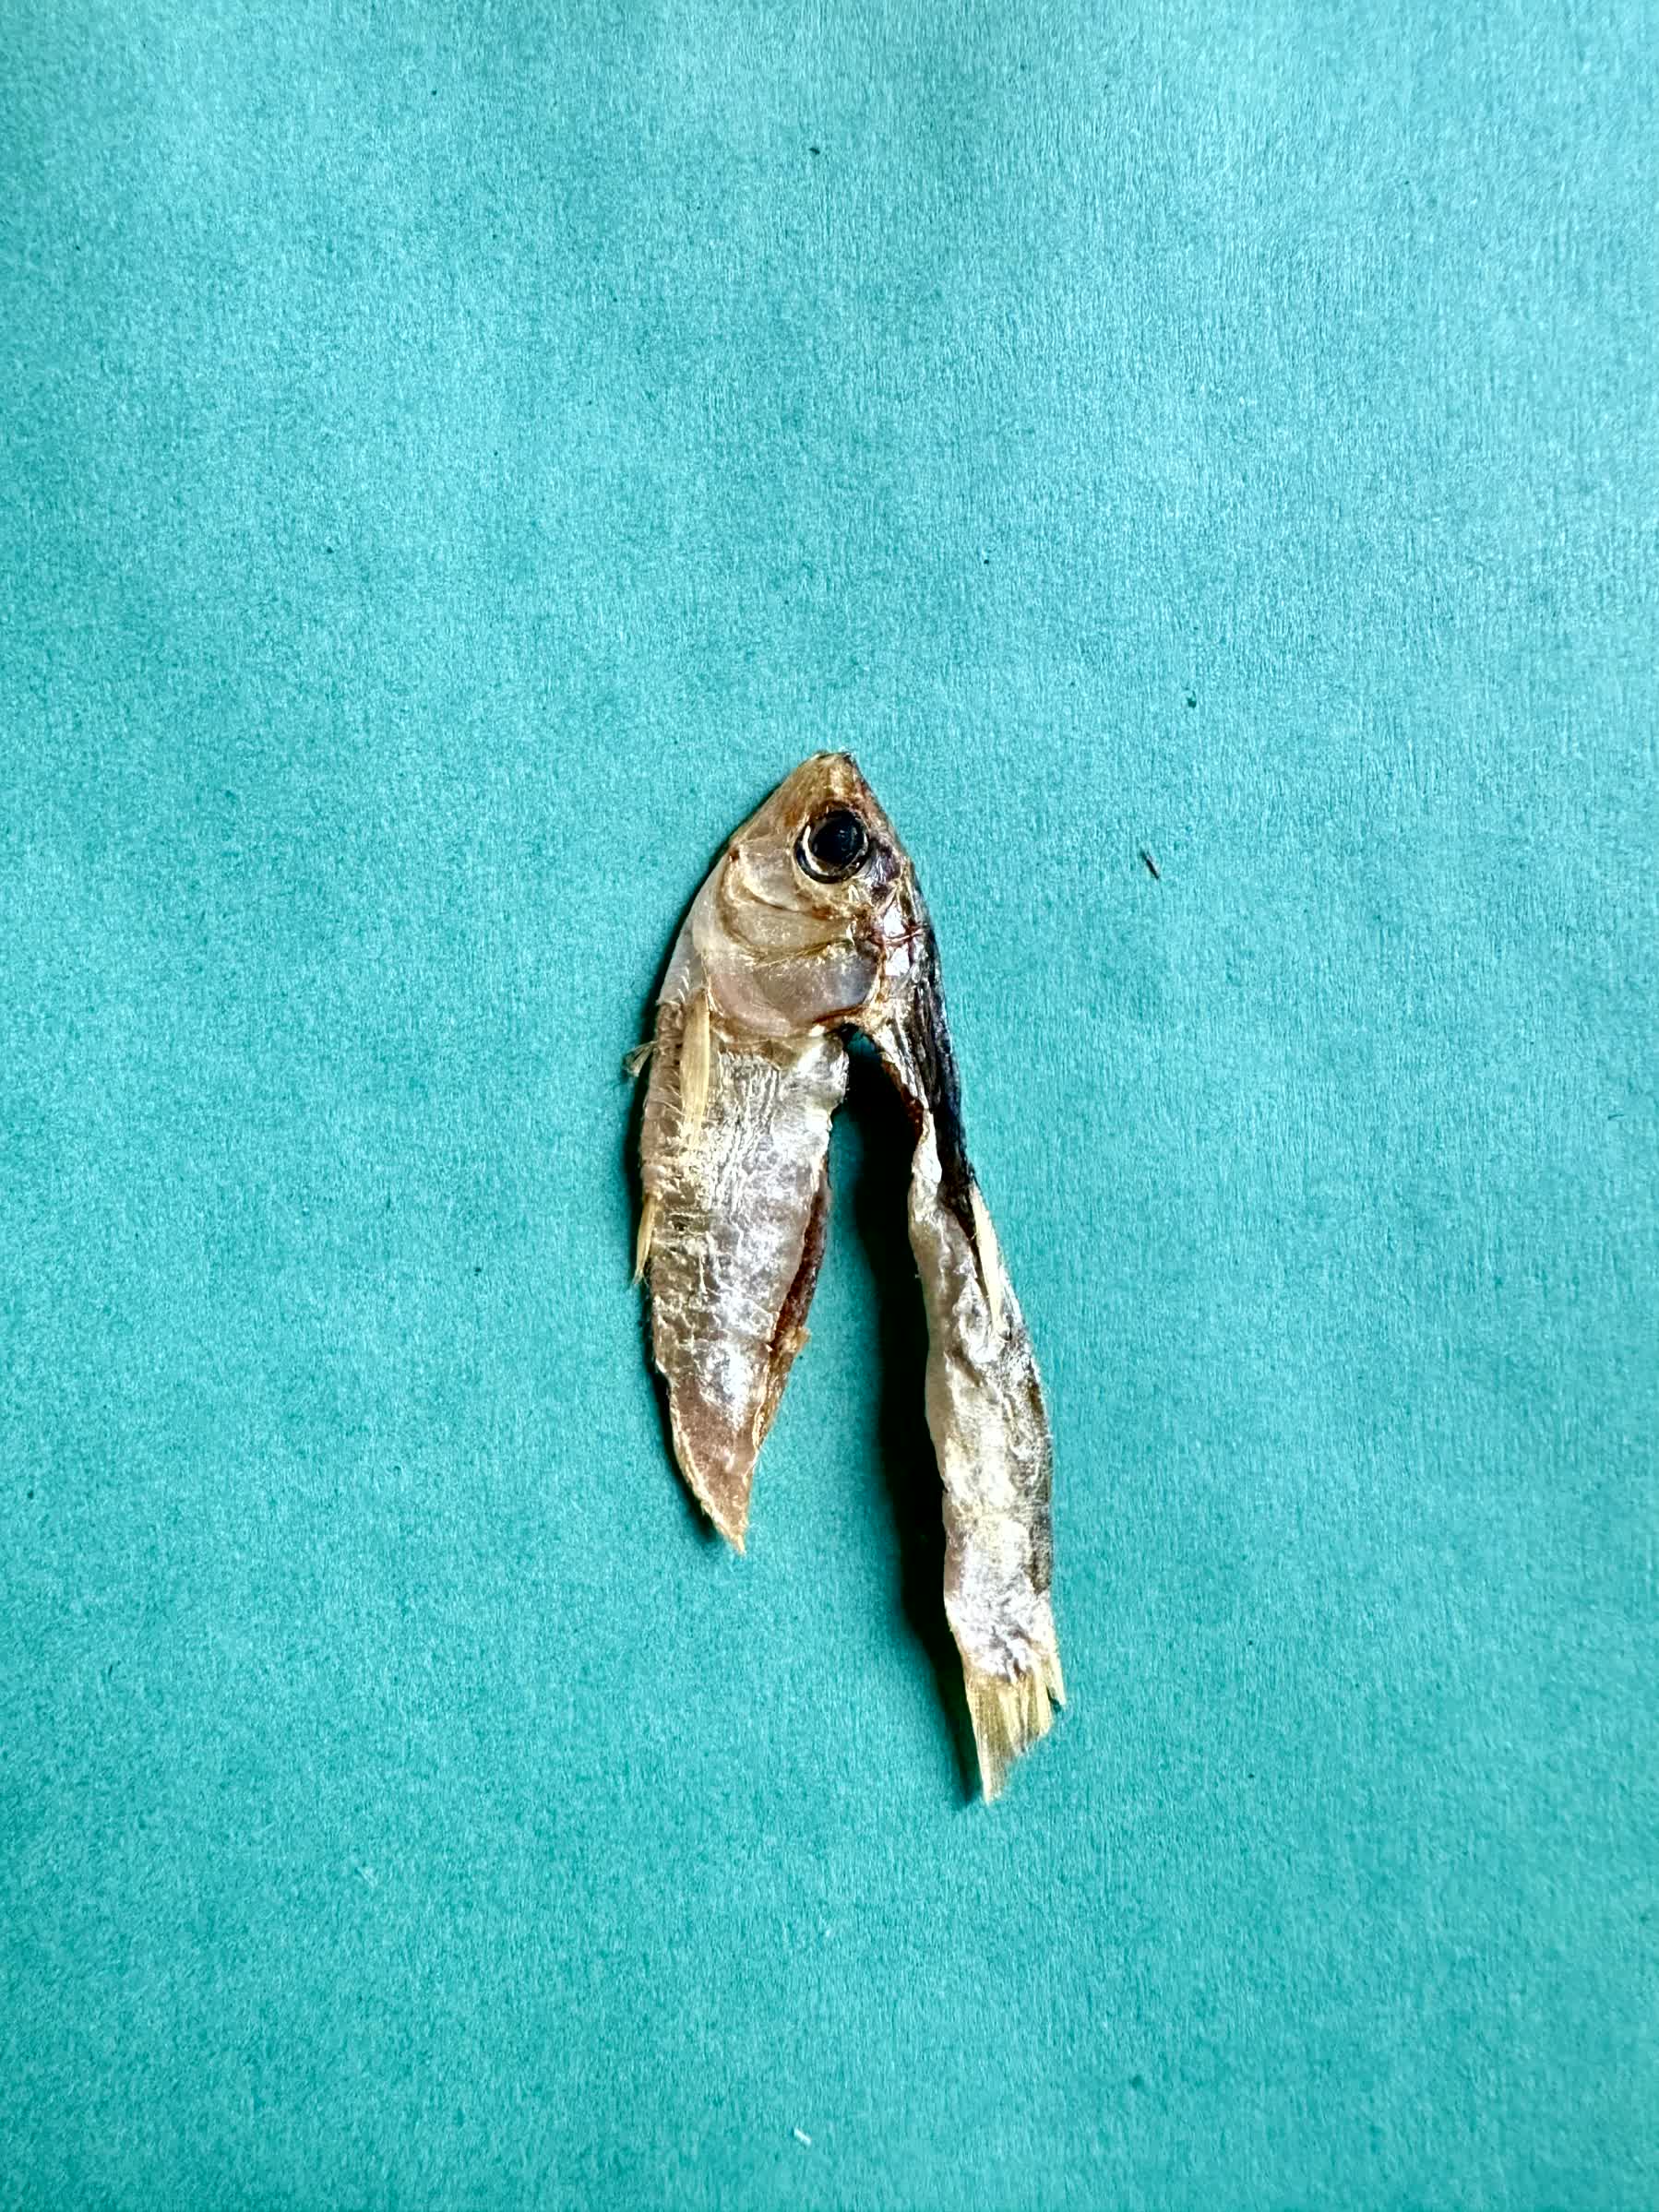
Species: Chapila